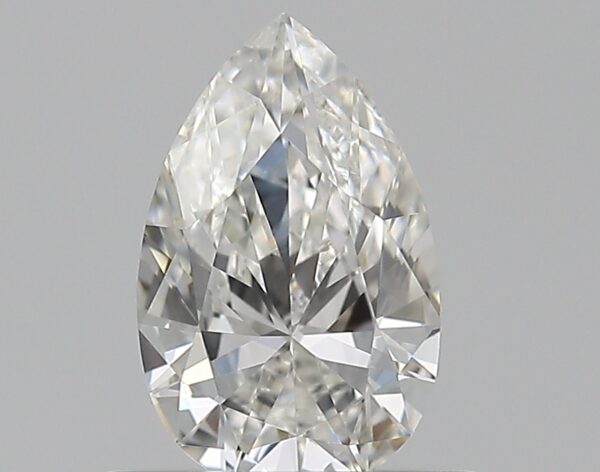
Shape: pear
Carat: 0.5
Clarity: VVS2
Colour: F
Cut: EX
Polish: EX
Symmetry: VG
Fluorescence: ST
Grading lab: GIA
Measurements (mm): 6.9 x 4.36 x 2.64